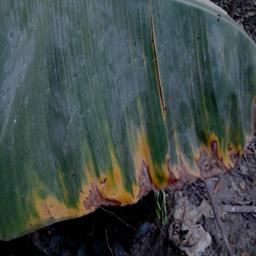
Label: POTASSIUM DEFICIENCY